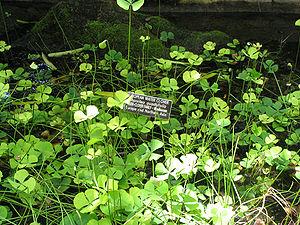
La liste des espèces végétales protégées sur l'ensemble du territoire français métropolitain est une liste officielle définie par le gouvernement français, recensant les espèces végétales protégées sur le territoire métropolitain de la France. Elle a été publiée dans l'arrêté du 20 janvier 1982, lequel a été modifié à trois reprises : par l'arrêté du 31 août 1995, par celui du 14 décembre 2006 et par celui du 23 mai 2013.